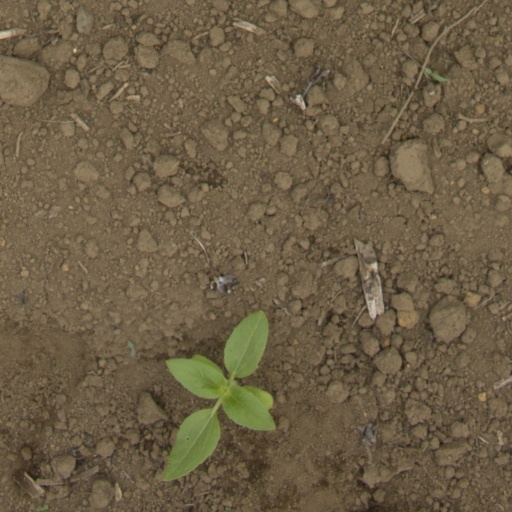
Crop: Jerusalem artichoke